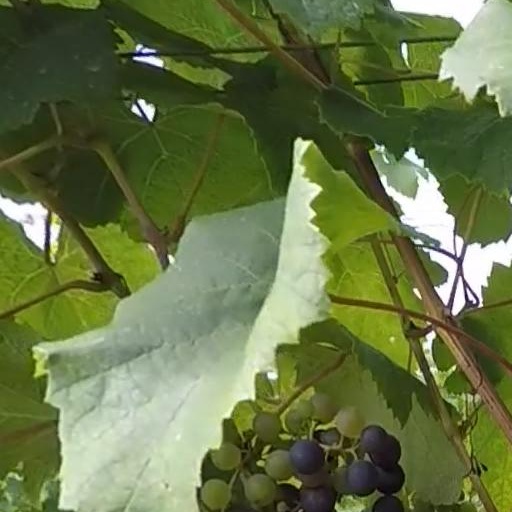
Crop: grape